Restoration comedy

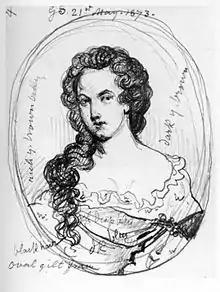
"The Rover" by Aphra Behn is now a repertory favourite.

Restoration comedy peaked twice. The genre came to marked maturity in the mid-1670s with an extravaganza of aristocratic comedies. Twenty lean years followed this short golden age, though the achievement of Aphra Behn in the 1680s can be noted. In the mid-1690s a brief second Restoration comedy renaissance arose, aimed at a wider audience. The comedies of the golden 1670s and 1690s peak times are extremely different from each other. An attempt is made below to illustrate the generational taste shift by describing "The Country Wife" (1675) and "The Provoked Wife" (1697) in some detail. The two plays differ in some typical ways, just as a Hollywood movie of the 1950s differs from one of the 1970s. The plays are not, however, offered as "typical" of their decades. Indeed, there exist no typical comedies of the 1670s or the 1690s; even within these two short peak-times, comedy types kept mutating and multiplying.